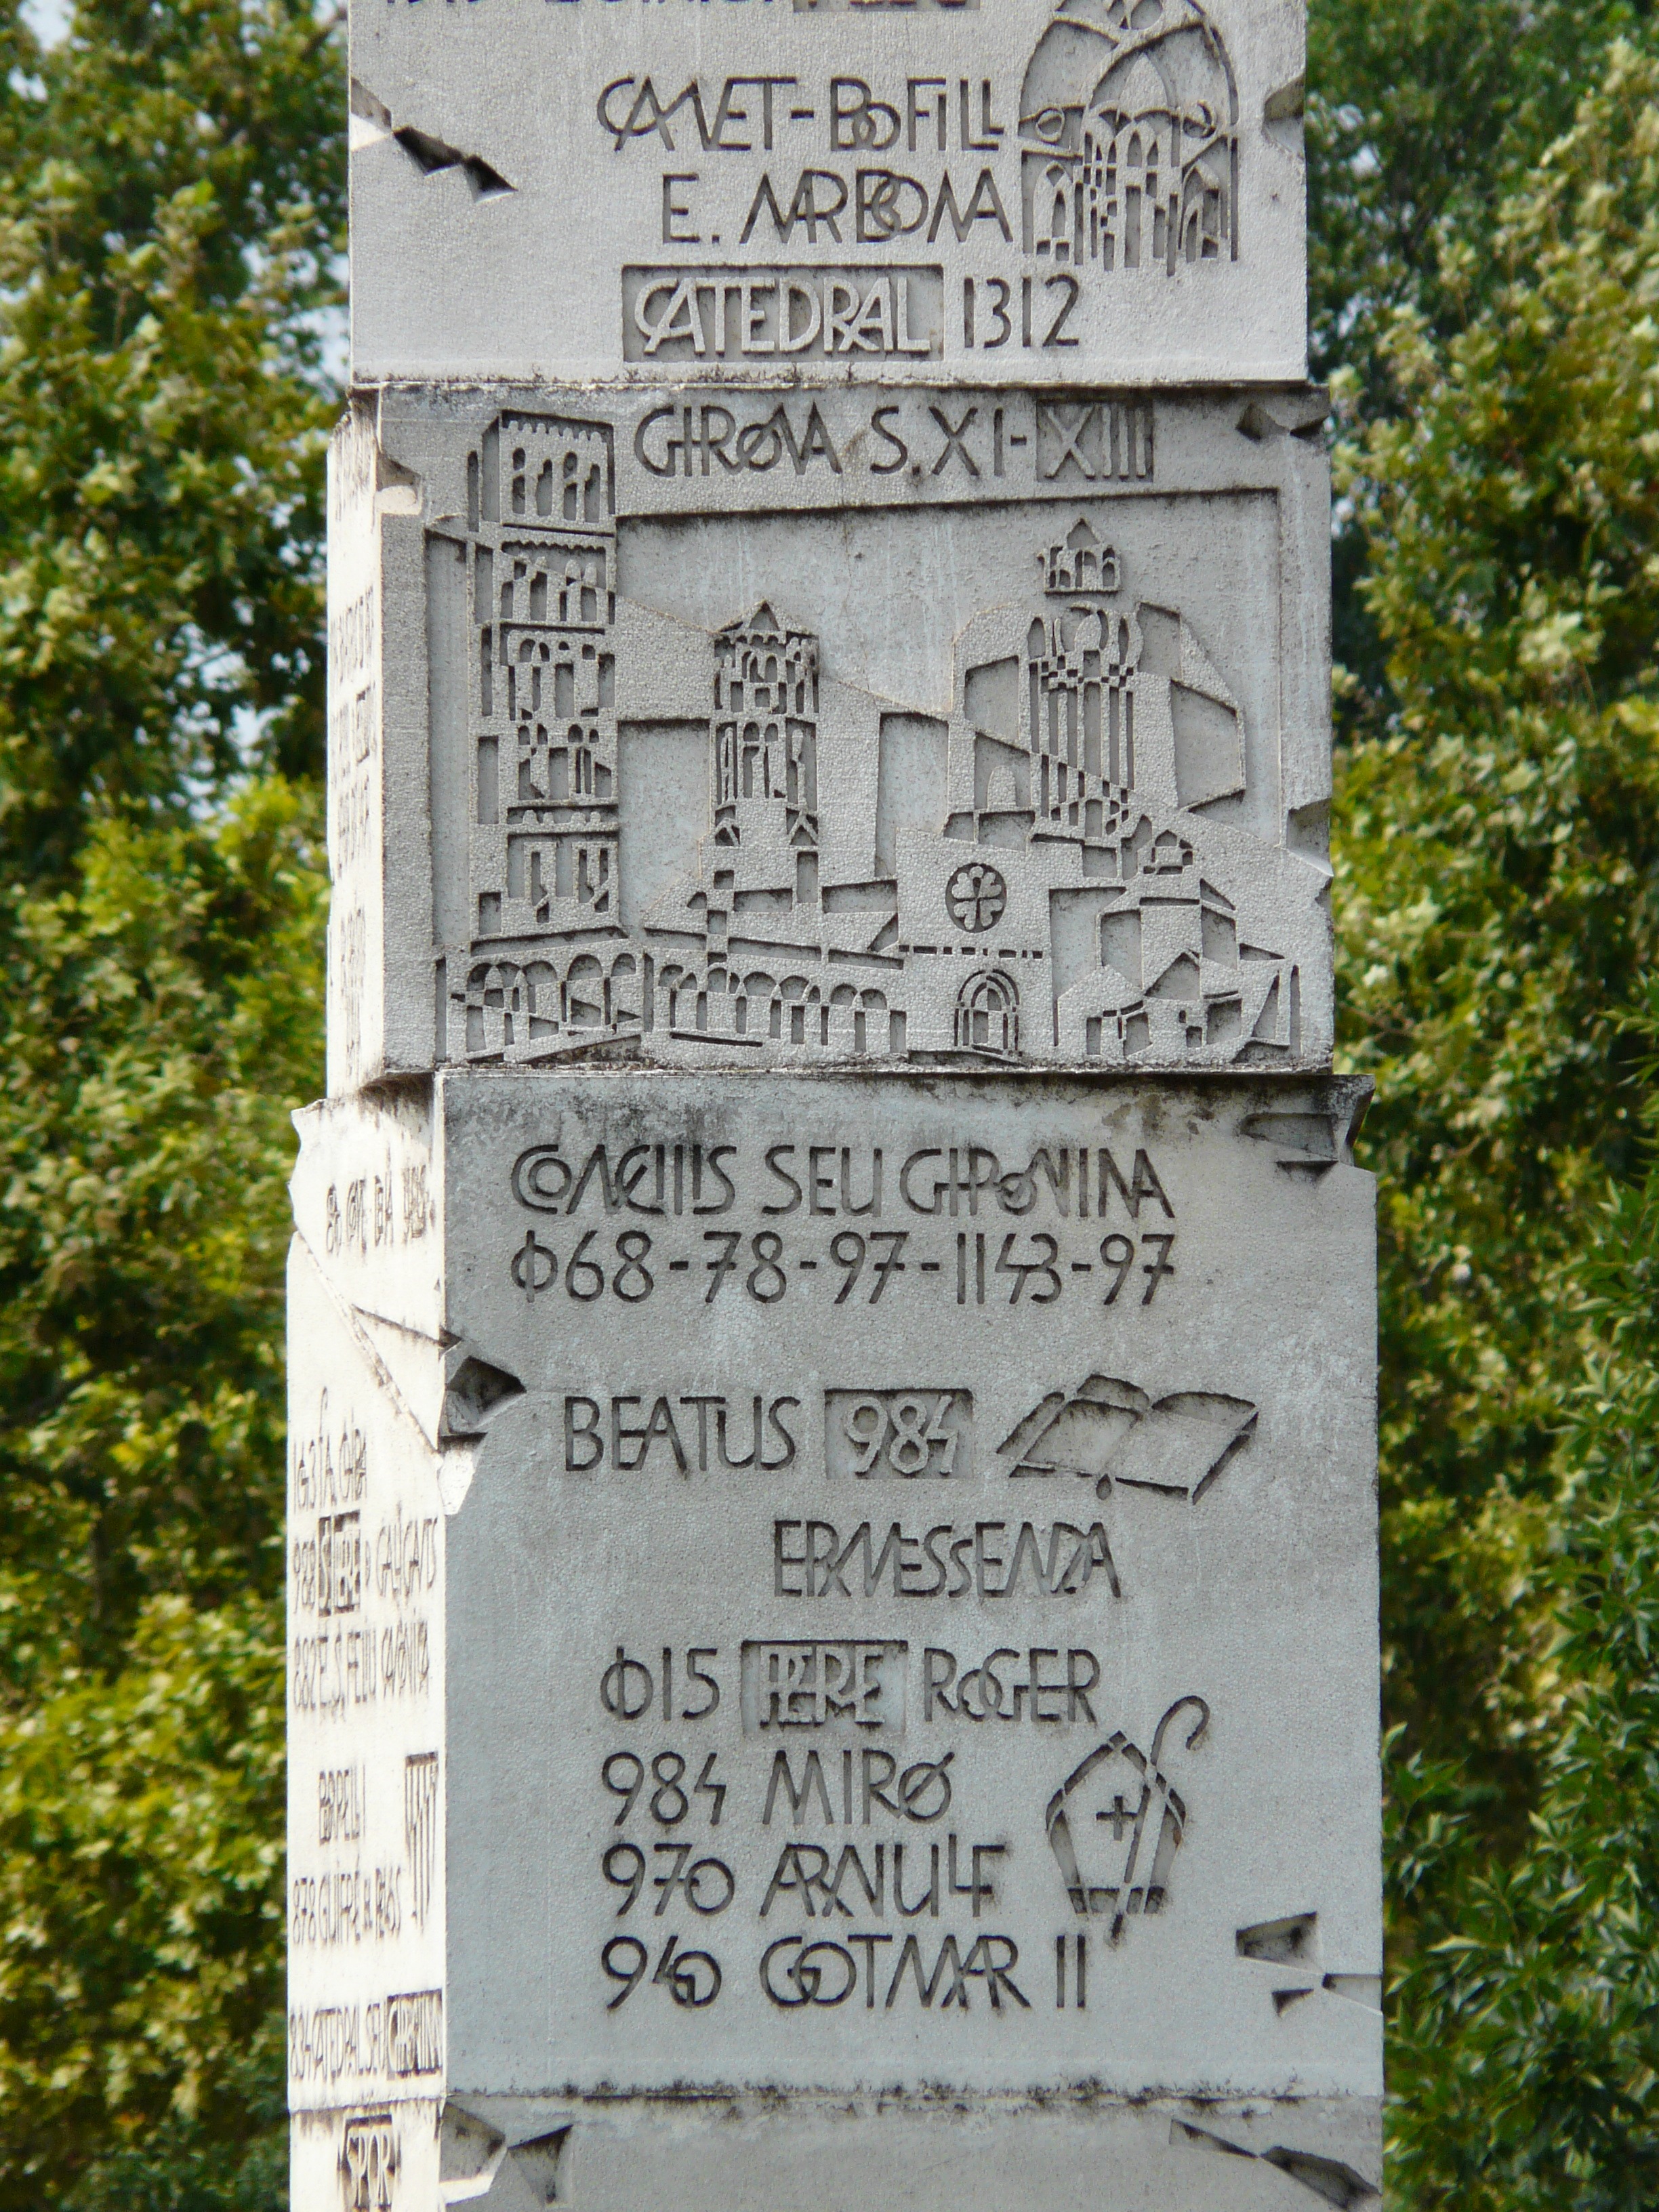
stone, monument, pillar, cemetery, grave, sculpture, memorial, headstone, directory, stele, caption, stone column, girona, nonbuilding structure